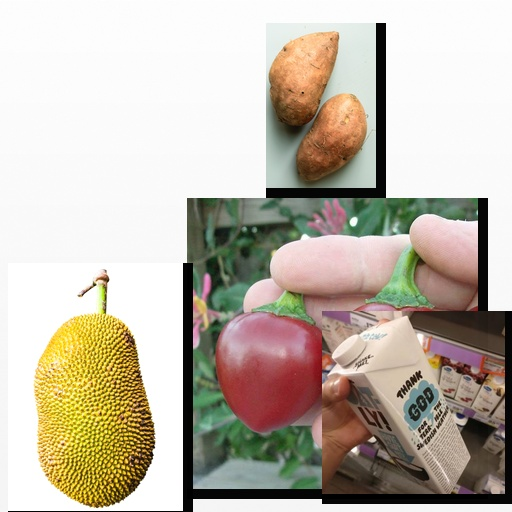
Food items: oat_yogurt, bell_pepper, potato, spiny_gourd